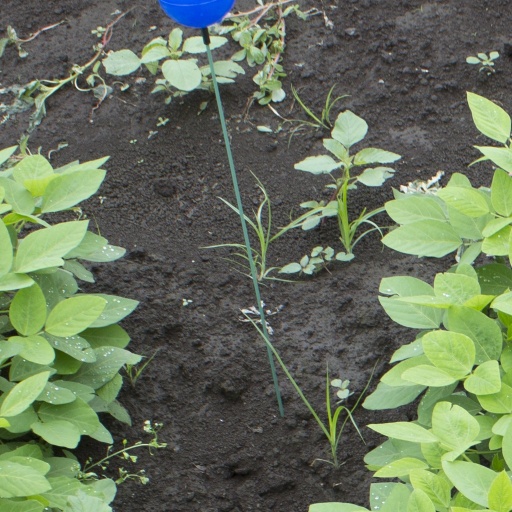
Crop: soybean